Italia's Next Top Model season 4

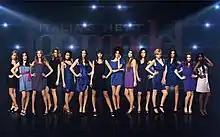

The fourth season of the Italian reality television show "Italia's Next Top Model" premiered on SKY Vivo on 30 March 2011 and concluded on 15 June 2011.